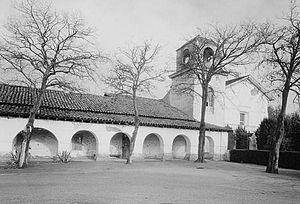
Liste complète des 135 National Historic Landmarks de Californie.